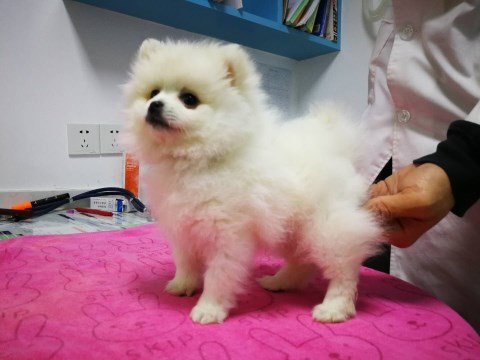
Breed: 1936-n000005-Pomeranian